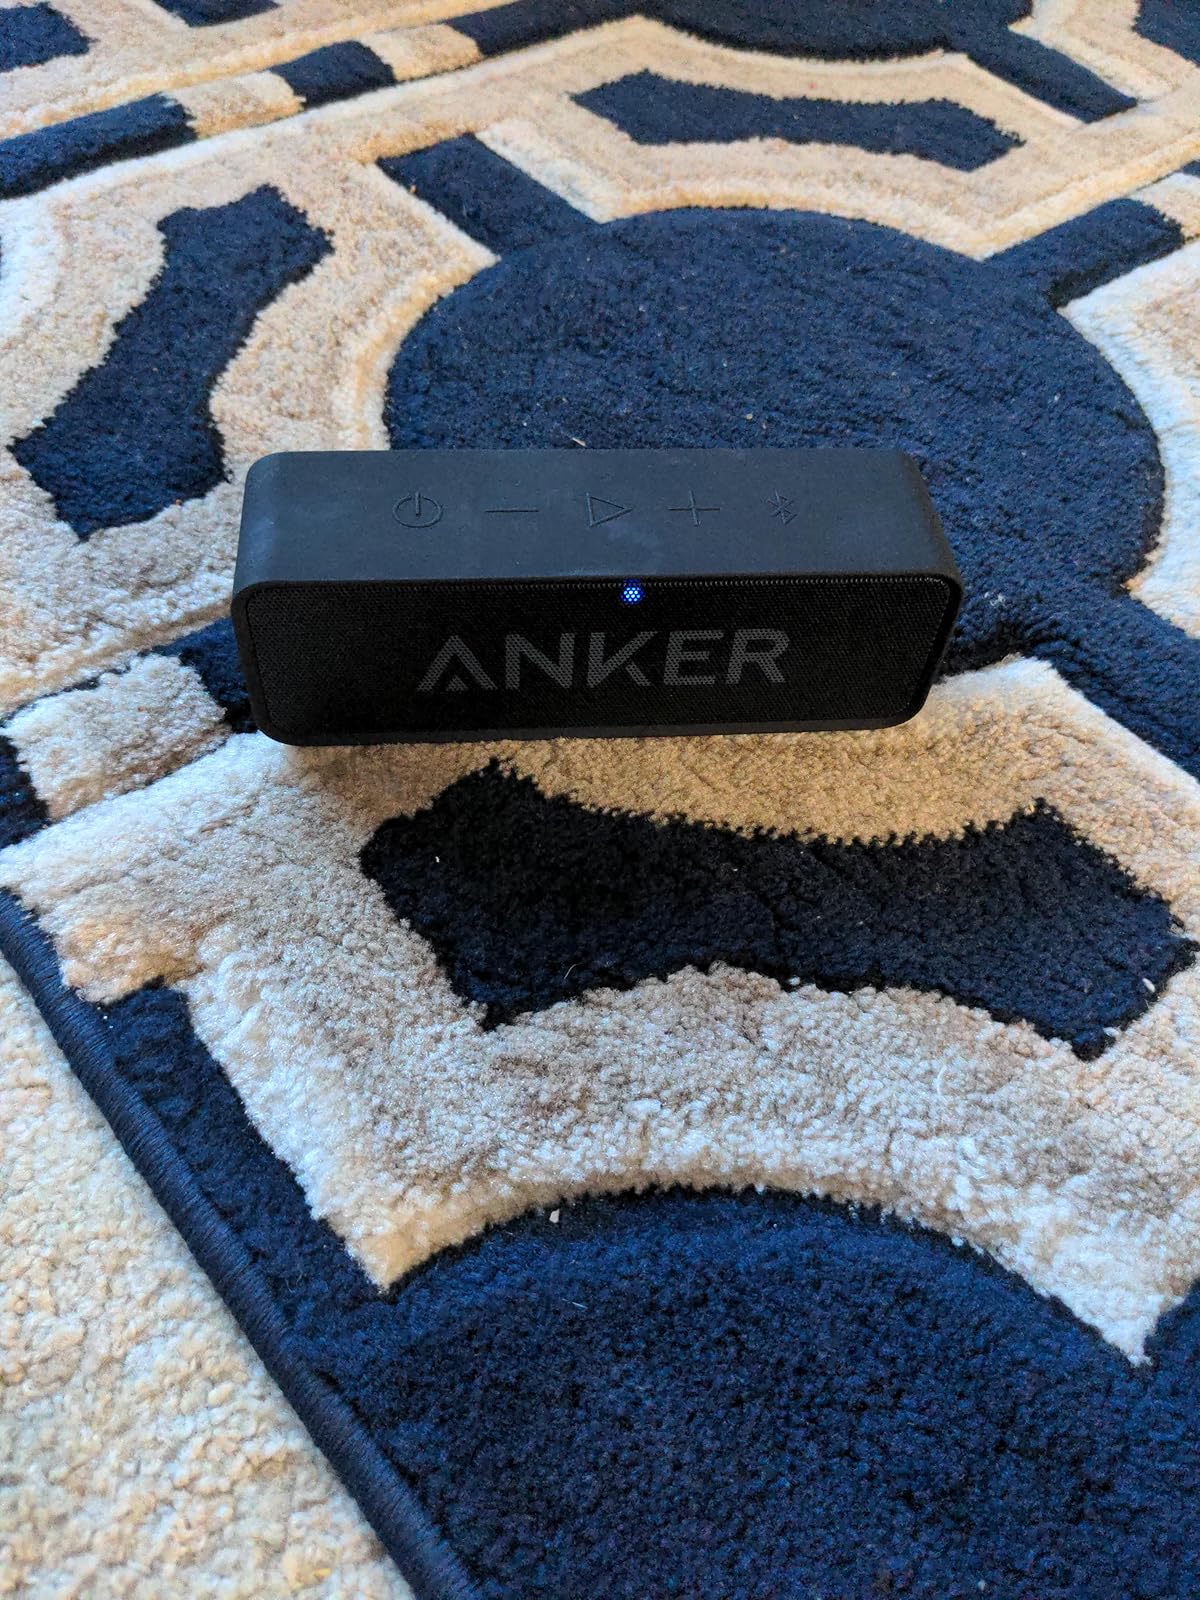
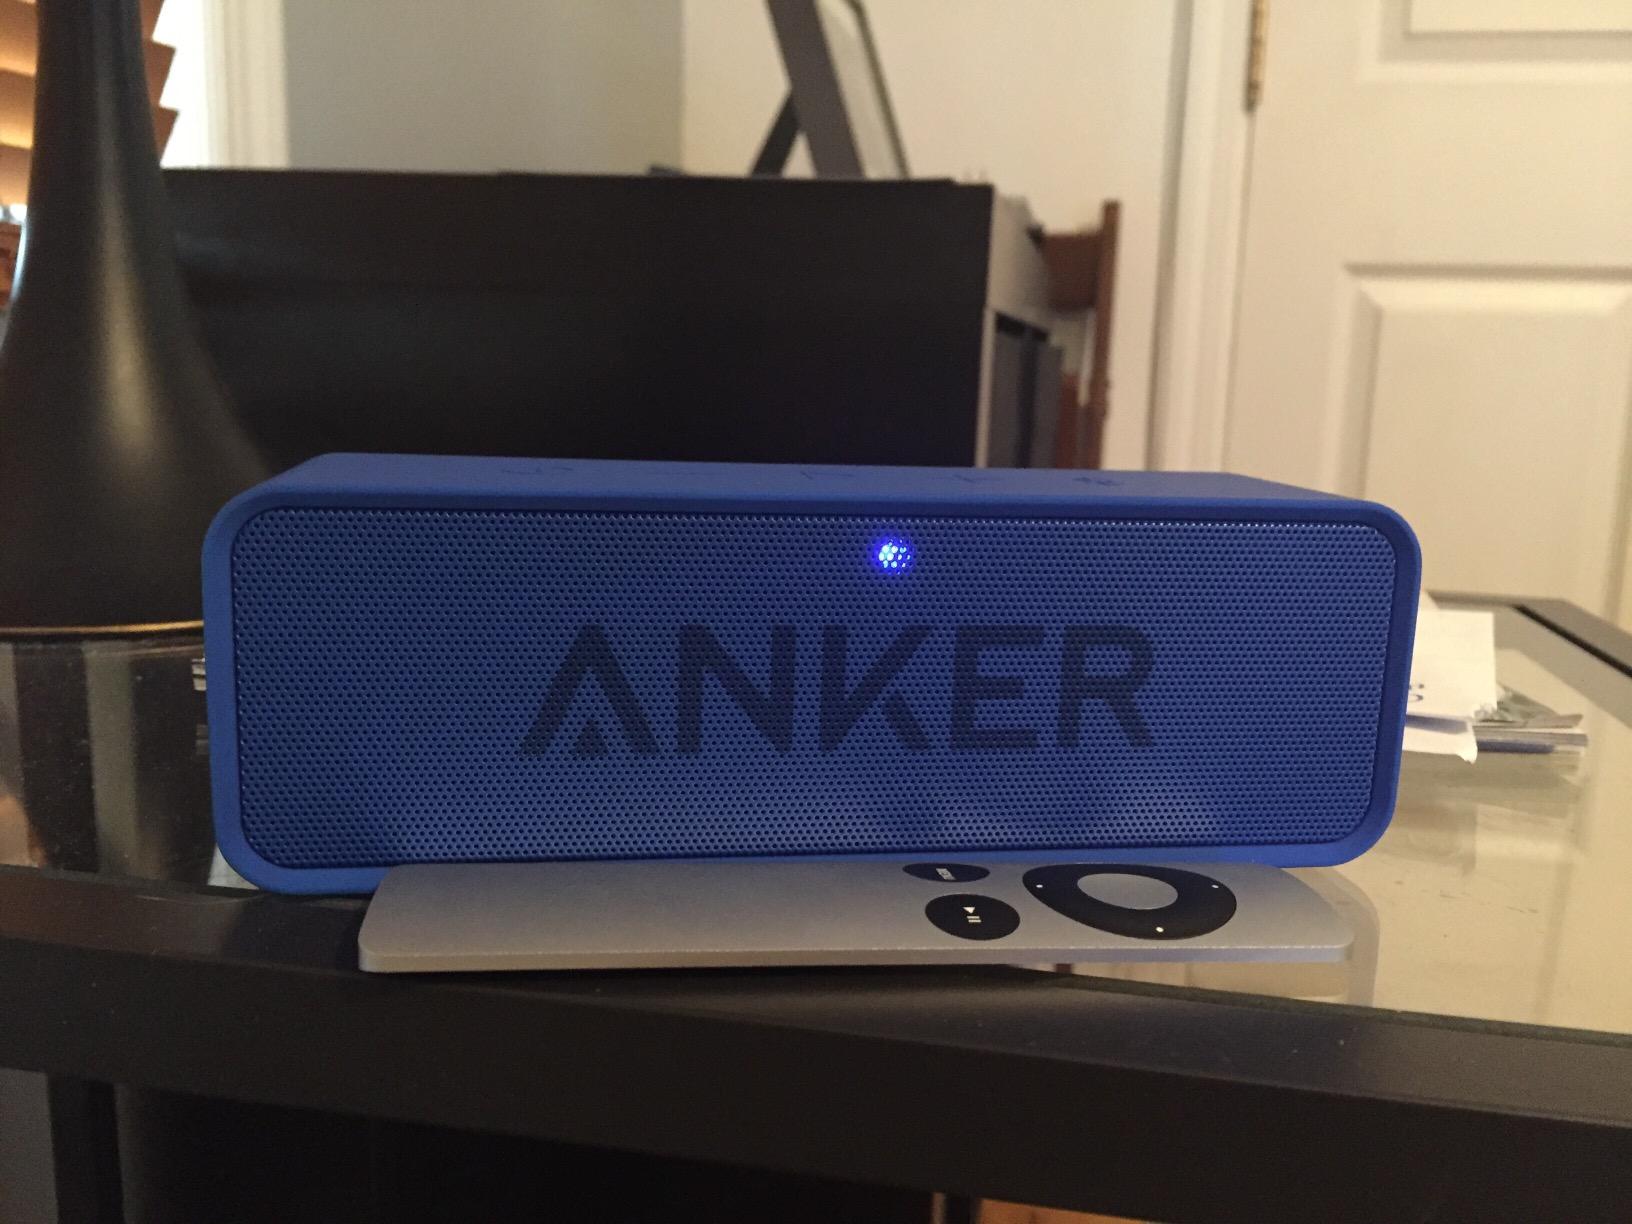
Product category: speaker
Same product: no